Cactus wren

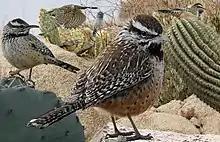
Composite image showing the bird from multiple angles

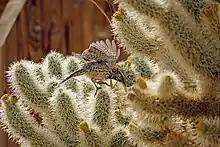

The cactus wren is the largest wren in the United States. It is between long, and weighs between , with an average of . It has a thick, heavy bill that is dull black, curves slightly downwards, and is about the same length as the head. The lower mandible is grayish and pale, and the tail is long and rounded.